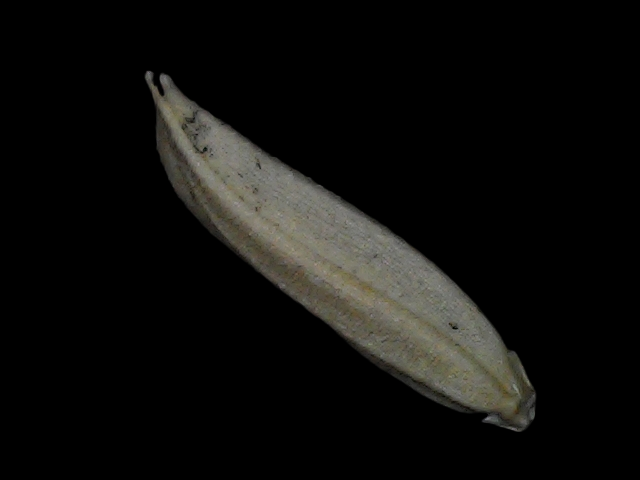
Rice variety: Bd57